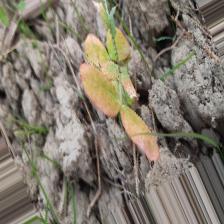
Label: Lentil Rust